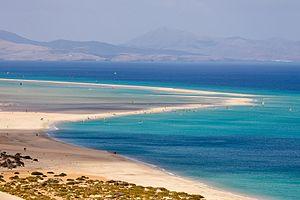
La péninsule de Jandía, en espagnol península de Jandía, est une péninsule d'Espagne située dans les îles Canaries et formant l'extrémité Sud-Ouest de l'île de Fuerteventura. Essentiellement montagneuse et culminant au pic de la Zarza à 807 mètres d'altitude, elle est en grande partie incluse dans le parc naturel de Jandía.